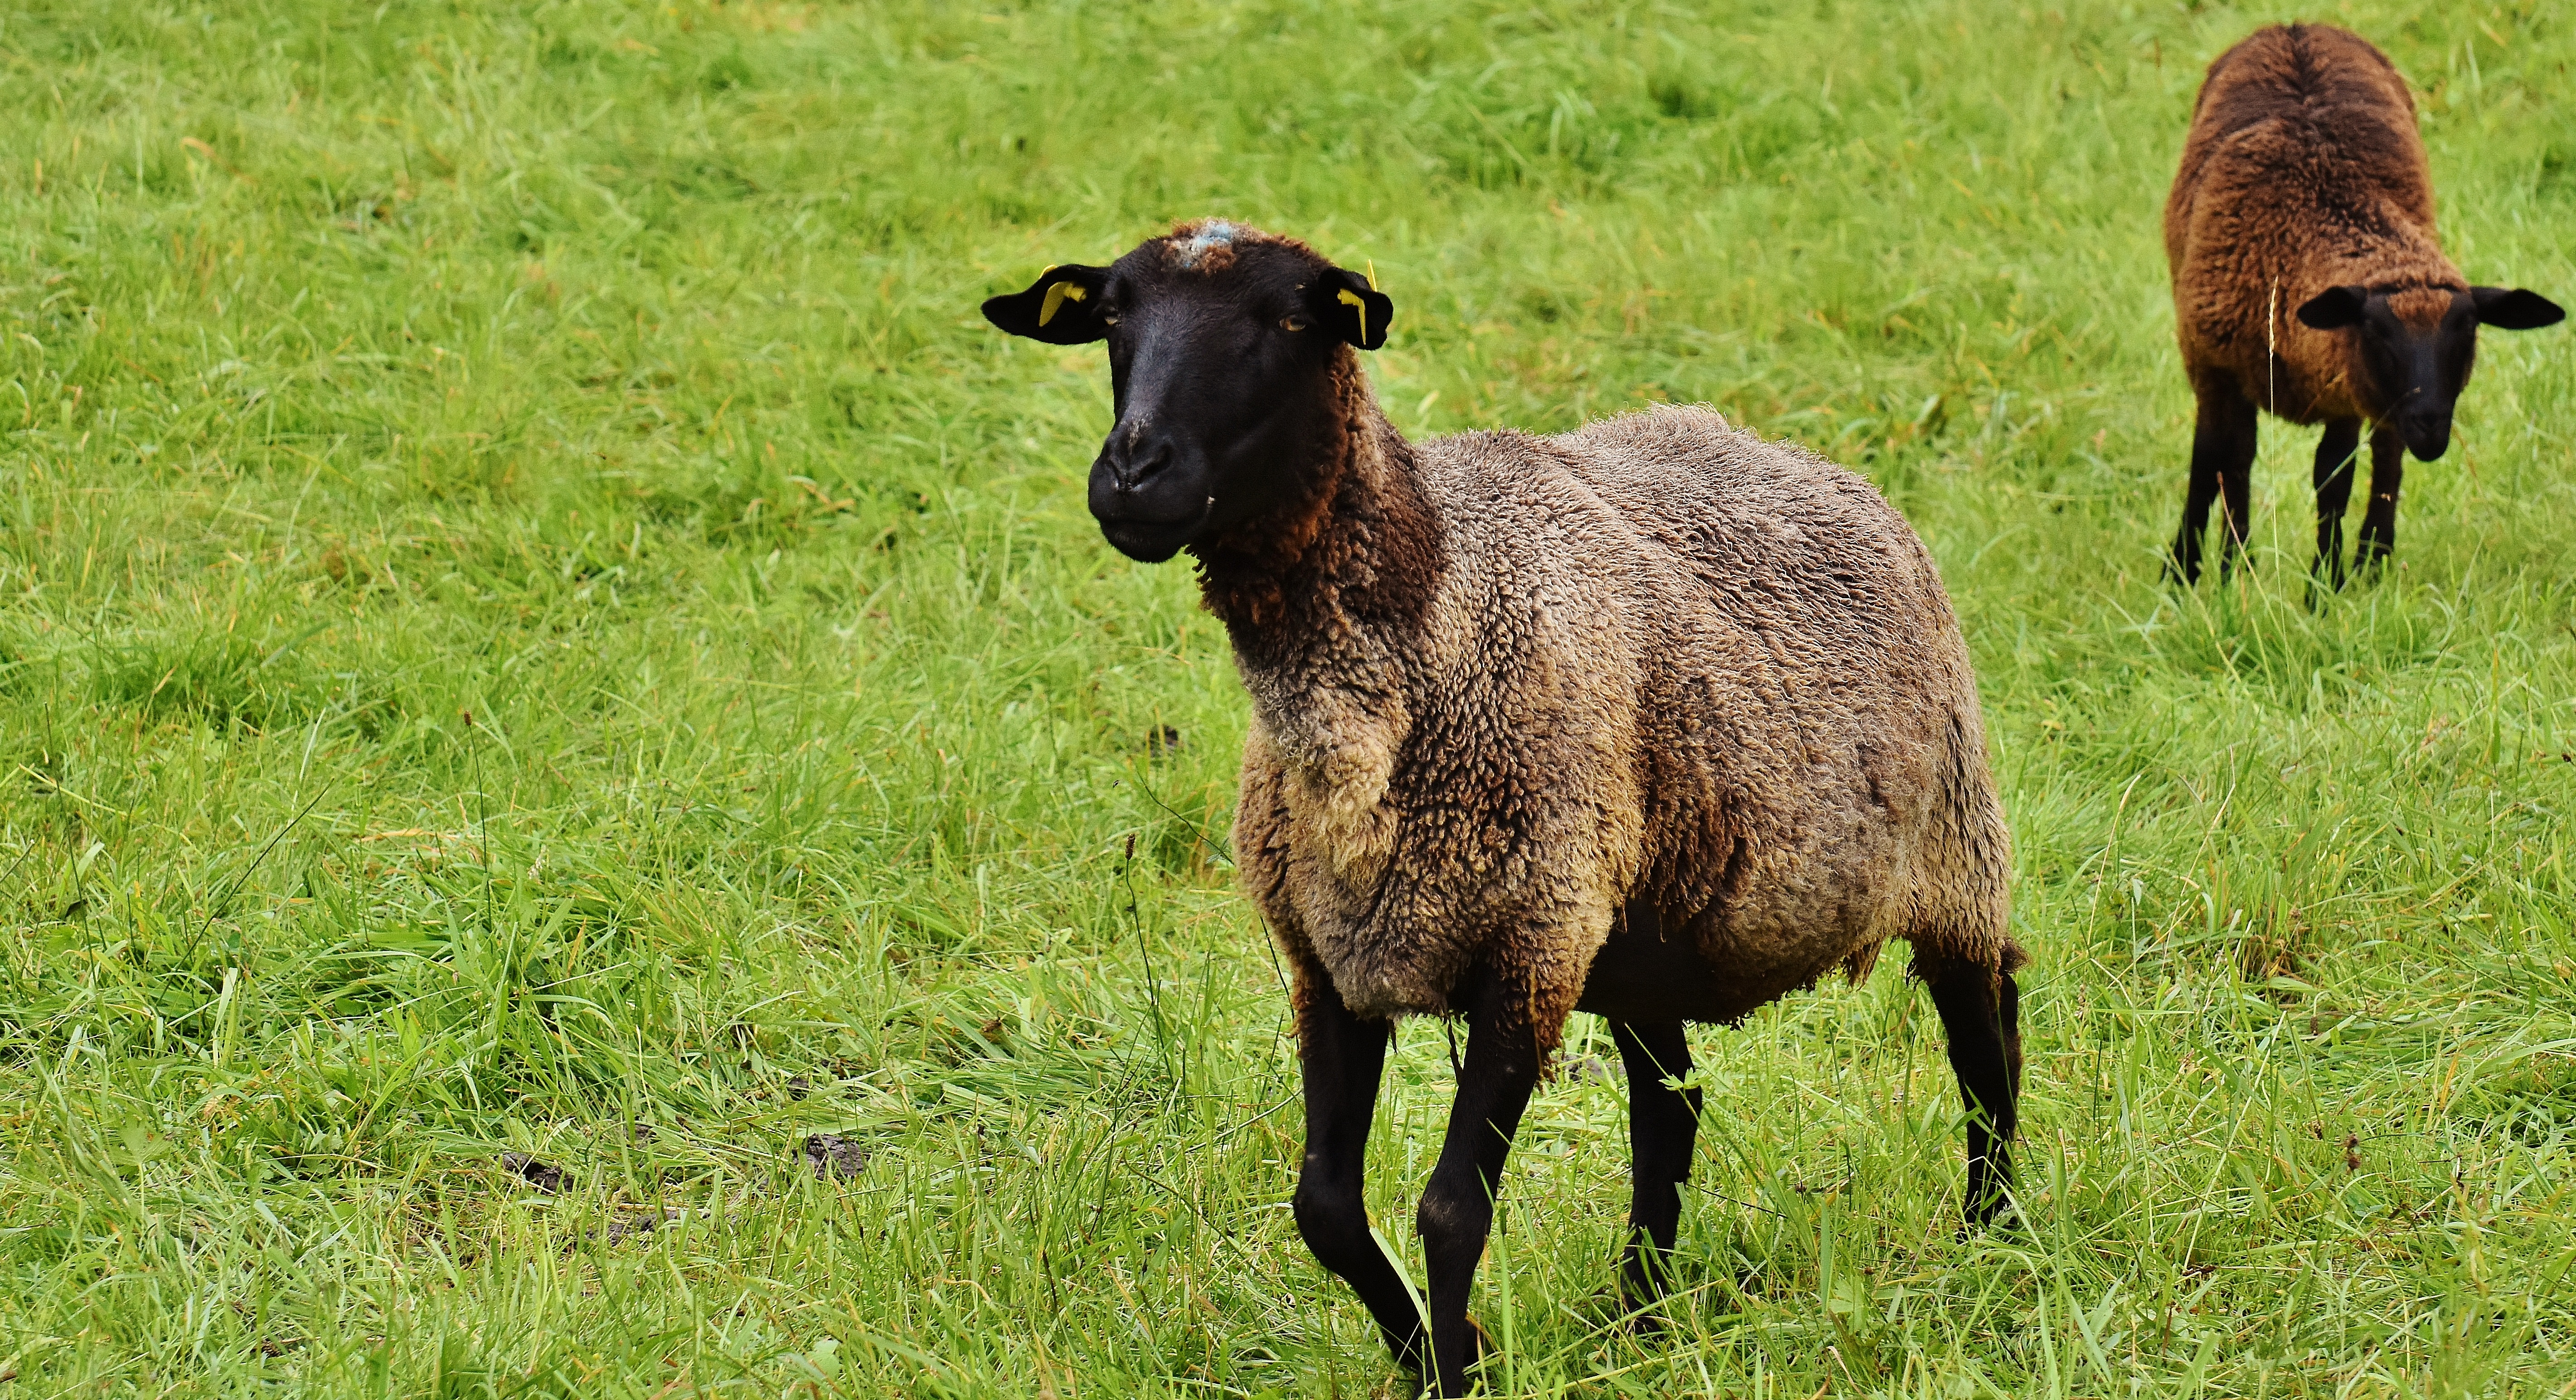
nature, grass, field, meadow, prairie, animal, wildlife, herd, pasture, grazing, sheep, mammal, wool, fauna, graze, goats, grassland, vertebrate, sheeps, mustang horse, cow goat family